Mahant Chandnath

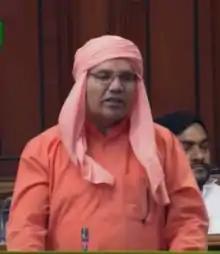
Mahant Chandnath in Parliament in 2015

Mahant Chandnath (21 June 1956 – 17 September 2017) was an Indian politician and religious leader. He represented the Alwar Seat in the Parliament of India and was also the head of the Nath sect of Hinduism. He took ordination from Mahant Shreyonath in 1978.